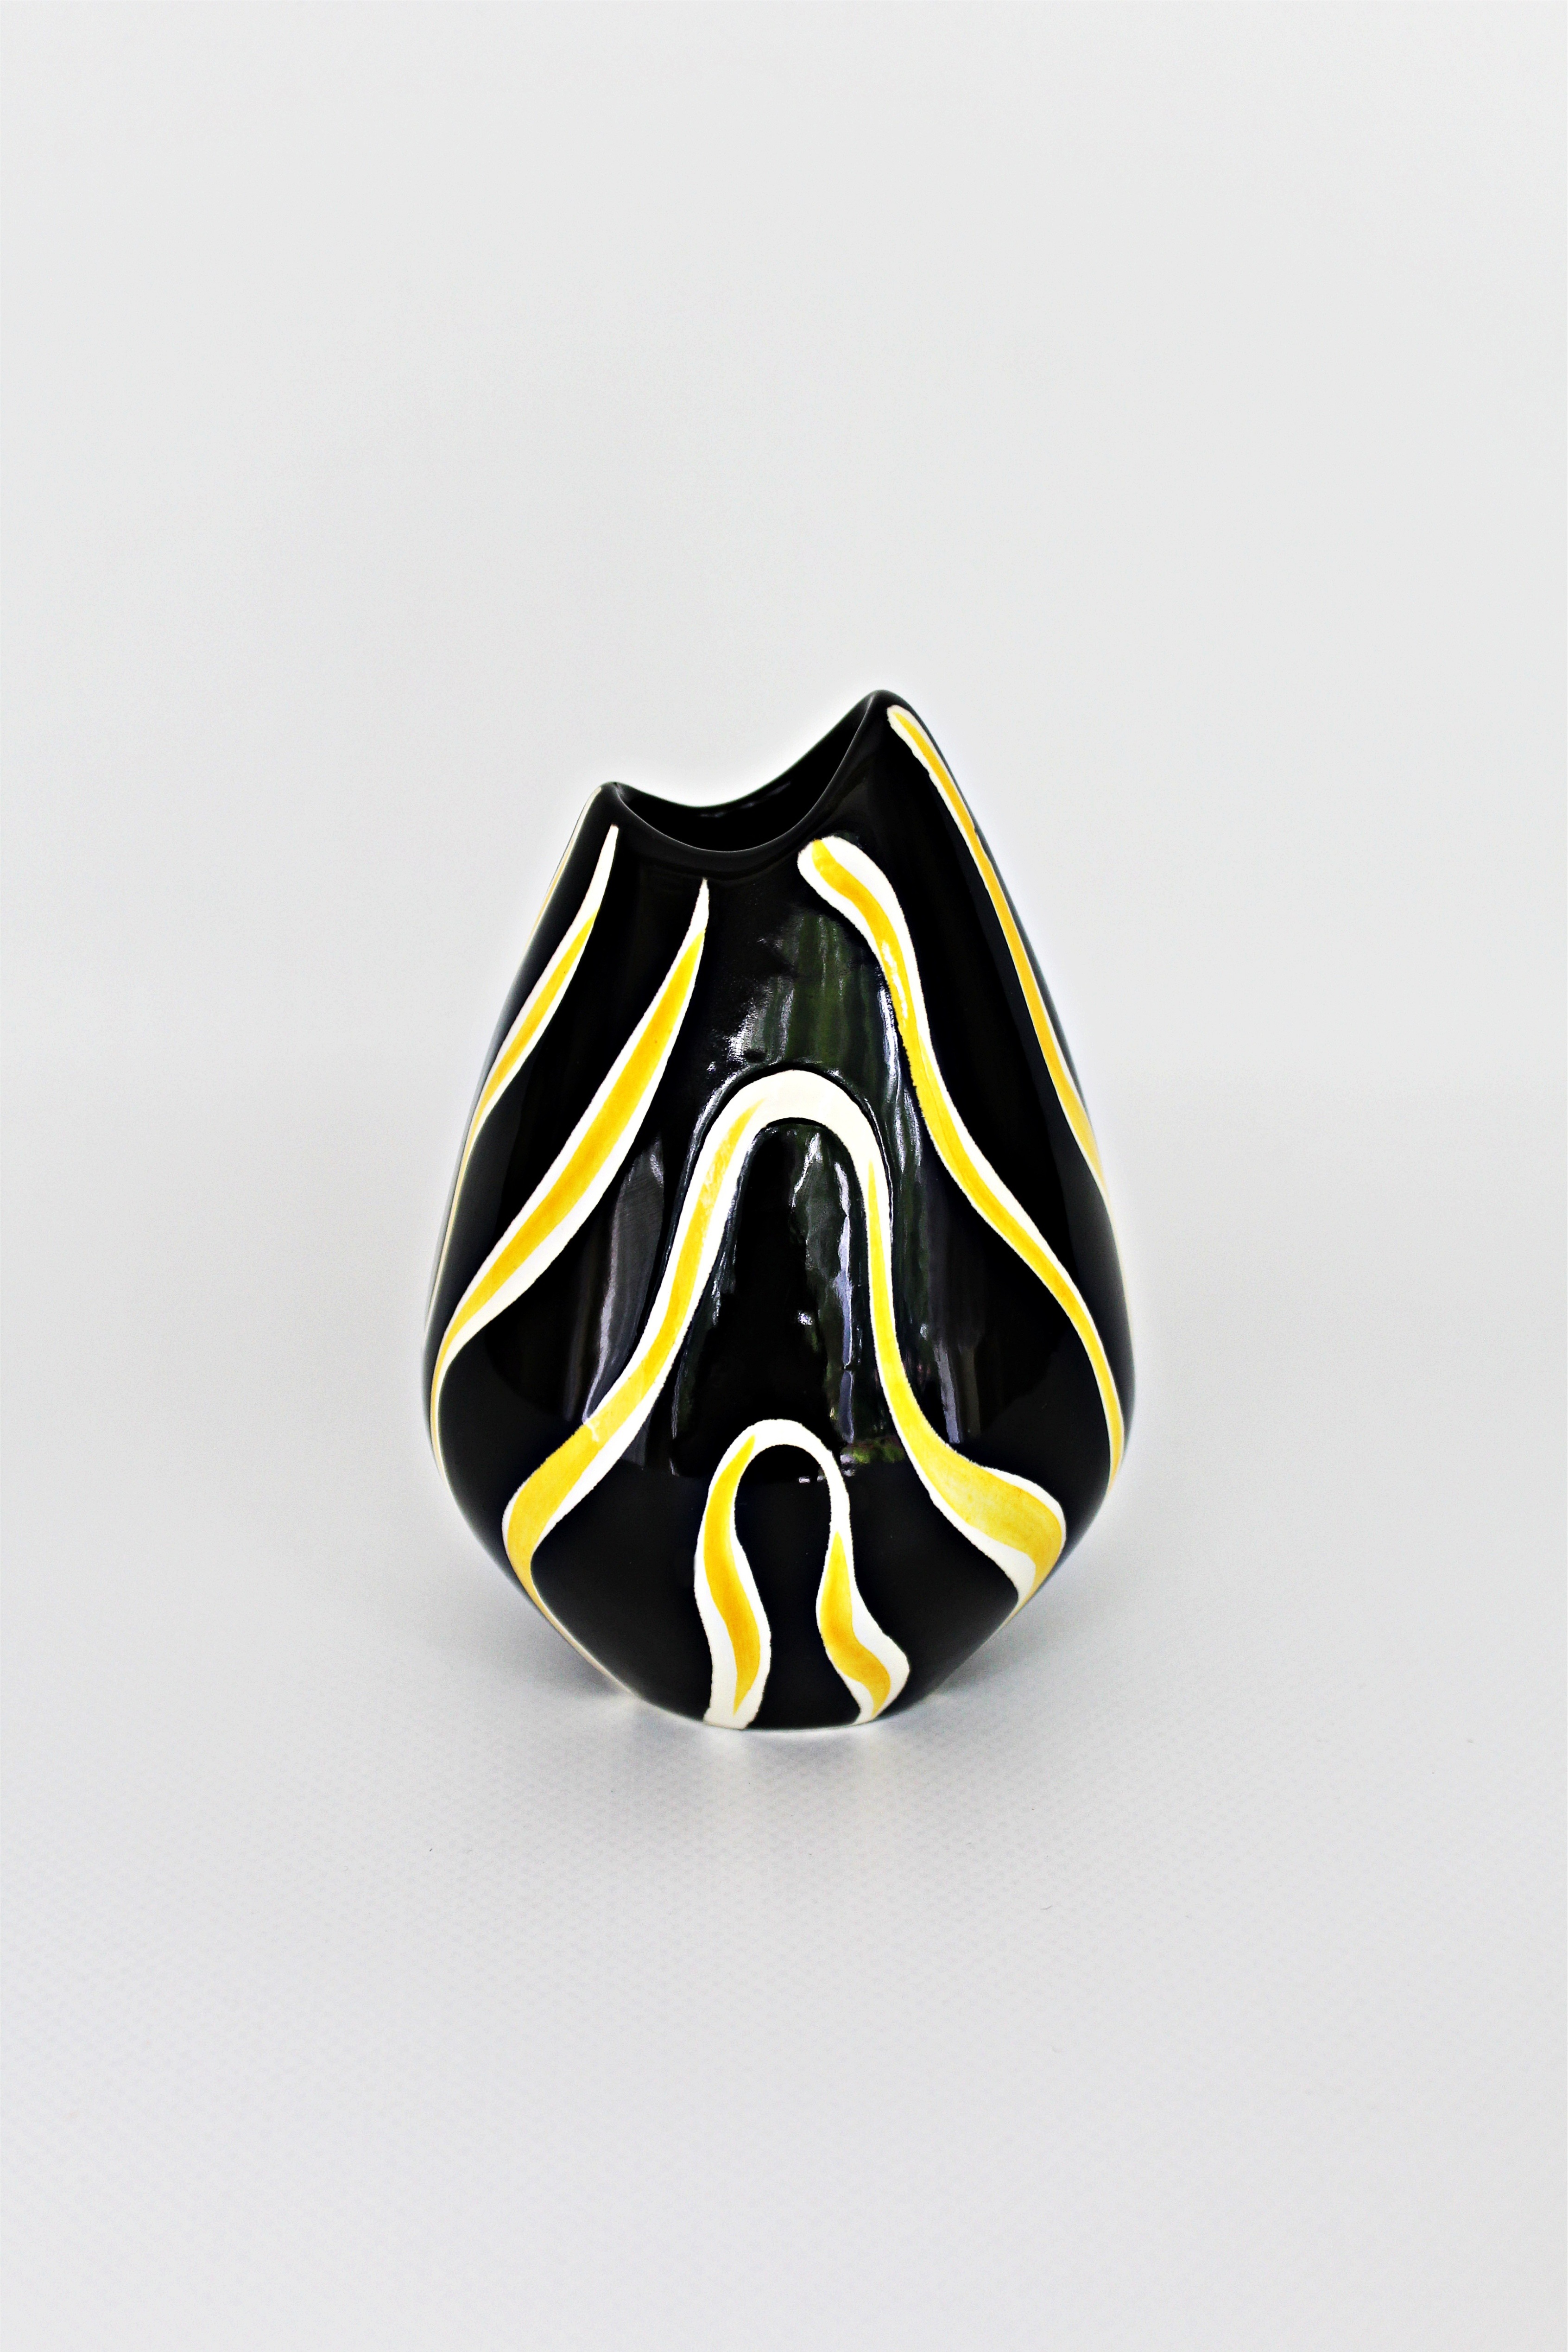
hand, vase, decoration, ceramic, black, yellow, decor, jewellery, art, design, ball, style, trend, fashion accessory